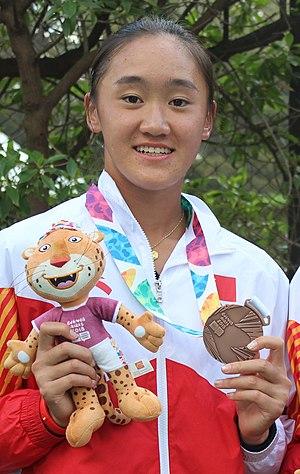
Wang Xiyu, née le 28 mars 2001 à Wuxi, est une joueuse de tennis chinoise.